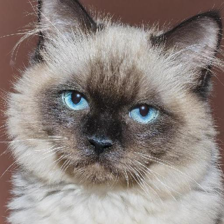
Label: animals